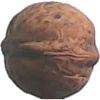
Label: Walnut 1